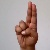
The image shows a hand gesture representing the letter 'U' in Indian Sign Language.